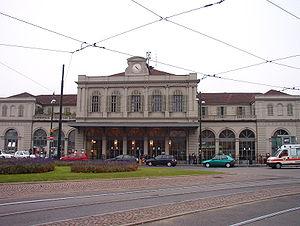
La gare de Turin-Porta Susa, est la seconde gare ferroviaire de Turin après Porta Nuova.